Sarajevo–Ploče railway

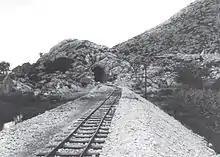
Tunnel drilling on the Metković-Ploče railway line, c. 1941.

Although there was an idea of extending the railway to the mouth of the Neretva, it became relevant in the 1920s as part of the project to connect Belgrade via Sarajevo with a new port on the sea, considering that the port in Metković could not meet growing needs. There were suggestions that the port should be in Klek or Neum, and the ports in Split and Dubrovnik were also against the new port. At the initiative of the Sarajevo Chamber of Commerce and Crafts, in late 1922 and early 1923, the Association of Engineers and Architects carried out the first measurements and surveys of the terrain at the site of the future port in Ploče. Subsequently, at the railway conference held in 1926, it was decided that the future port would be in Ploče. However, construction was constantly delayed due to conflicting interests regarding the future port. The technical study was completed only in 1936, with the port project in Ploče accepted 1938, and work began on the entire route to Ploče. The entire section had five stations, four bridges and five tunnels. By the end of 1940, almost 80% earthworks on the embankments, five tunnels, twenty-seven buildings, and other structures were complete. With the German and Italian attack on Yugoslavia, all works were suspended. In 1942, Italy completed the construction of the railway, and after Italy's capitulation, Germany rebuilt the partially damaged railway. At the end of the Second World War, the railway damaged by the withdrawal of German forces was being rebuilt again, and on 15 July 1945, the entire length from the port in Ploče to Sarajevo was put into traffic.